Ford Thunderbird

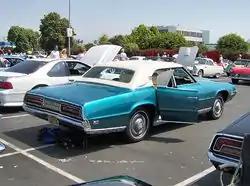
Ford Thunderbird sedan with the rear suicide door open

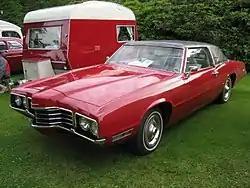
1971 Ford Thunderbird

From 1958 through 1966, the Thunderbird had remained fundamentally the same in concept as a two-door coupe/convertible with two rows of seating. The 1967 model year introduction by Lincoln-Mercury of the similarly configured Mercury Cougar, the most luxurious of the flood of "pony cars" to follow the wildly successful mid-1964 introduction of the Ford Mustang but still considerably less expensive than the Thunderbird, created a challenge to its market positioning. To combat this, the fifth generation Thunderbird was upsized, and a four-door option was added.